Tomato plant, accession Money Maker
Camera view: bottom (45 deg); turntable rotation: 120 degrees
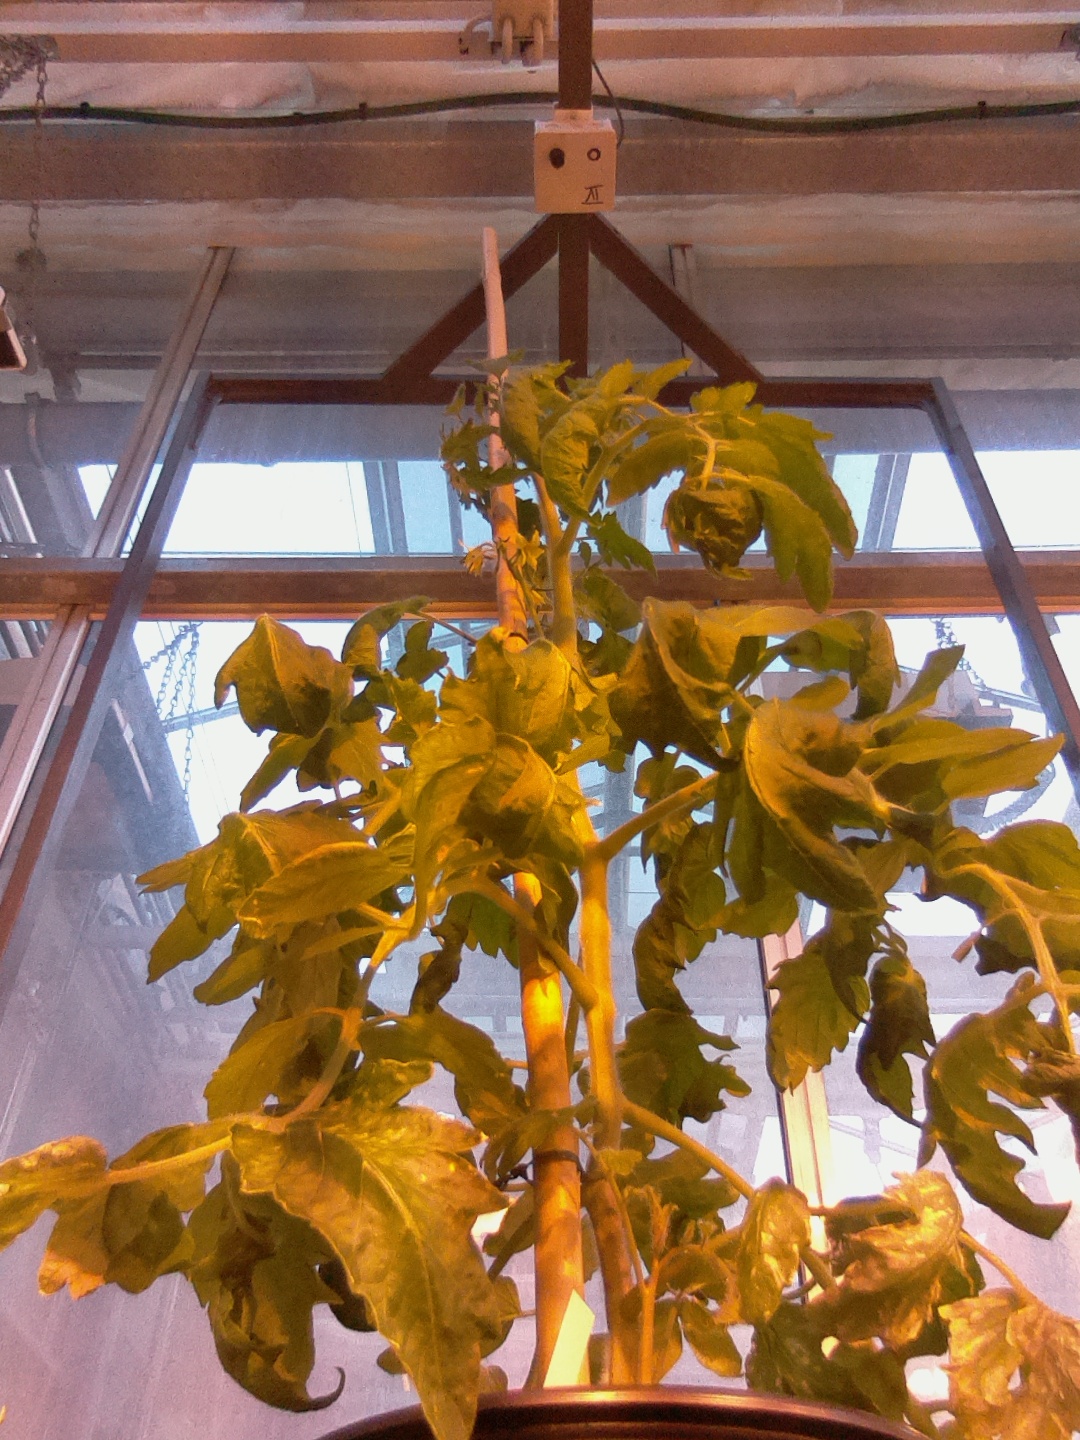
BBCH growth stage 62: 20%-30% of flowers open